American realism

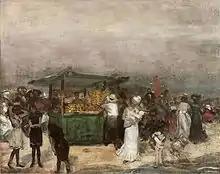
William Glackens, "Coney Island Fruit Stand", 1898

Early in his career, William Glackens (1870–1938) painted the neighborhood surrounding his studio in Washington Square Park. He also was a successful commercial illustrator, producing numerous drawings and watercolors for contemporary magazines that humorously portrayed New Yorkers in their daily lives. Later in life, he was much better known as "the American Renoir" for his Impressionist views of the seashore and the French Riviera.